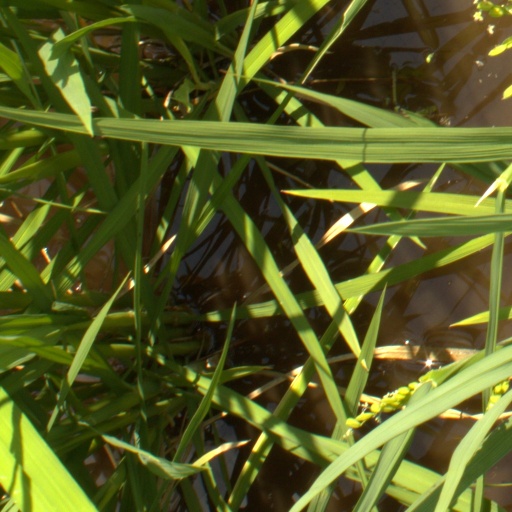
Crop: rice